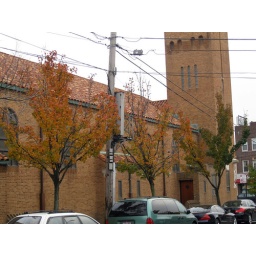
Immaculate Conception Church, a monolithic yellow brick building just off a bustling avenue in Astoria, Queens.